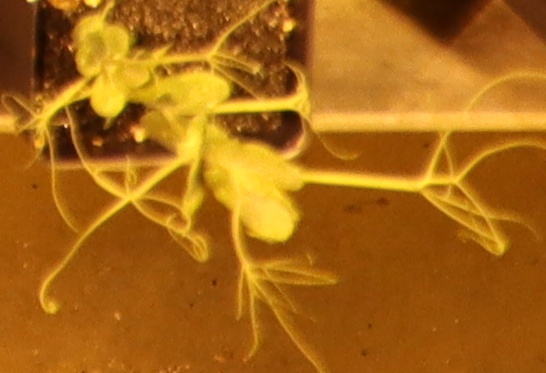
Label: Field Pea